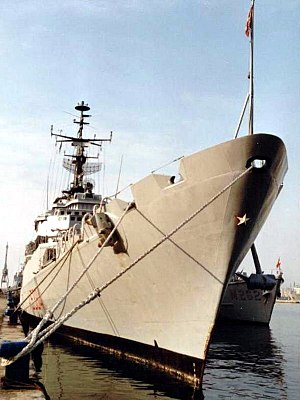
Operation Allied Harvest
ITS Alpino (A5384) fungerede som flagskib for operationen
Operation Allied Harvest var en maritim NATO-operation der efterfulgte NATO's luftbombardement af Serbien i 1999. Operationen bestod i hovedtræk af minerydningsfartøjer der bortsprængte ammunition der, af sikkerhedsmæssige årsager, var blevet smidt i Adriaterhavet af koalitionens kampfly.